Alexandre Mackenzie Building

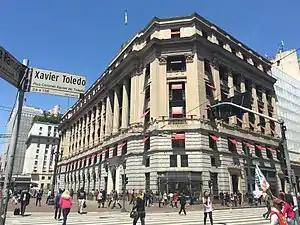
Facade of the Alexandre Mackenzie Building

The Alexandre Mackenzie Building (Portuguese: "Edifício Alexandre Mackenzie"), also known as the Light Building ("Prédio da Light"), is a construction located in the central area of the city of São Paulo, between the intersection of Coronel Xavier de Toledo Street and the Viaduto do Chá, designed by the Americans Preston and Curtis and executed by Severo, Villares & Cia. Ltda. It was the headquarters of the São Paulo Tramway, Light and Power Company and later of the former state-owned Eletropaulo. It was completed in 1929 and extended in 1941. Since 1999, after careful restoration, it houses Shopping Light.